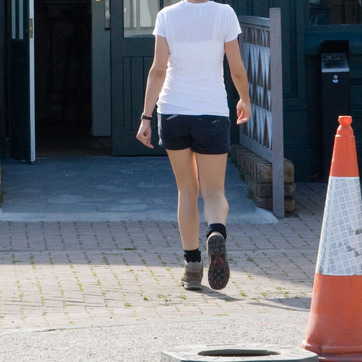
Material: skin